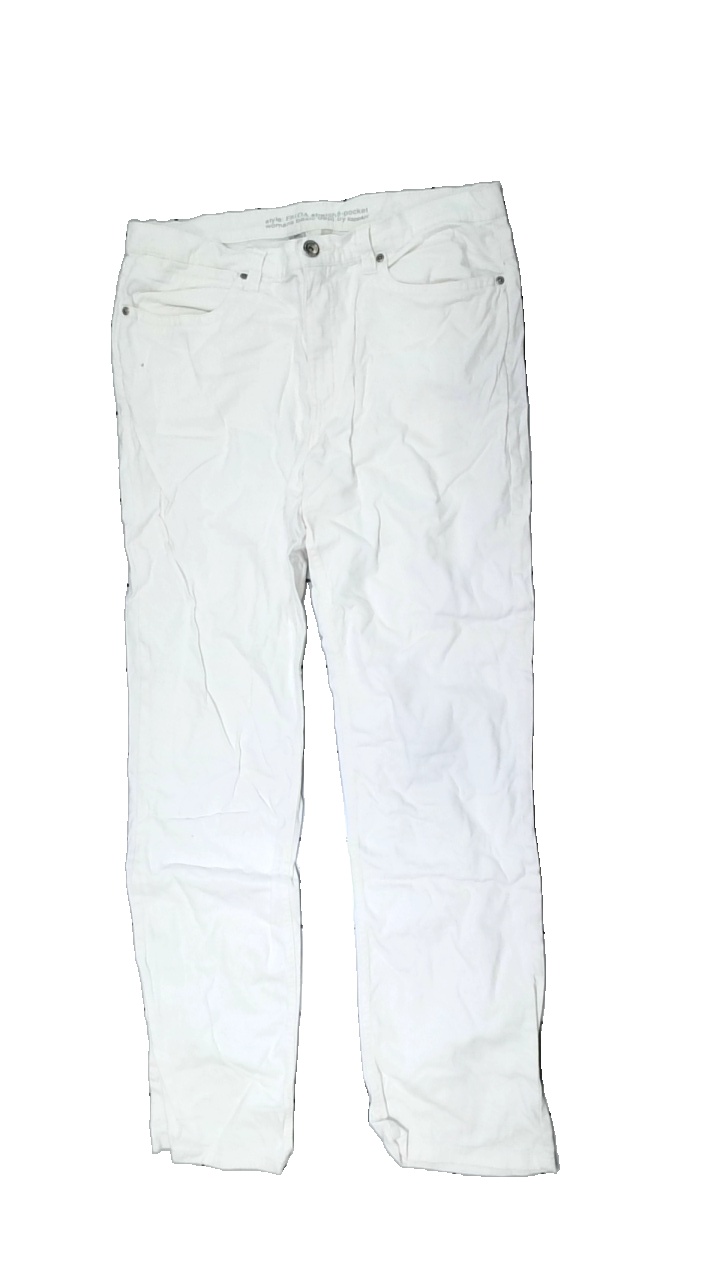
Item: Trousers (Ladies)
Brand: Kappahl
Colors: White
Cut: Regular
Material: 86% cotton, 14% lycra
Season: All
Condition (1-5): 3
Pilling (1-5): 3
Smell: Minor
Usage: Export
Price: <50